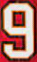
Number: 9